Amazon Dash

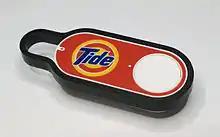
An Amazon Dash Button for Tide laundry detergent

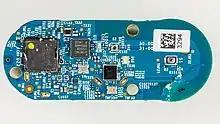
An Amazon Dash button with the cover removed and circuit board visible

Amazon Dash was a consumer goods ordering service which uses proprietary devices and APIs for ordering goods over the Internet.